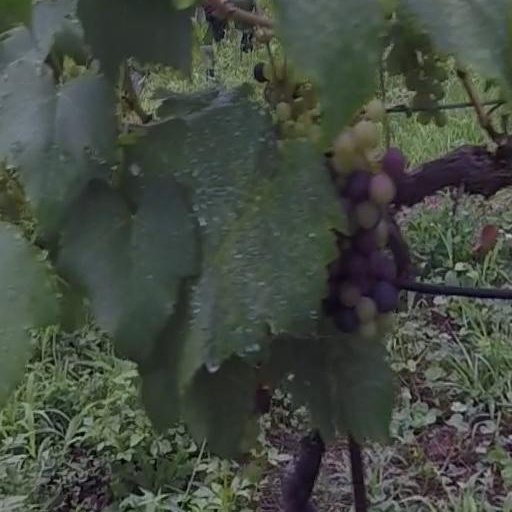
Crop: grape